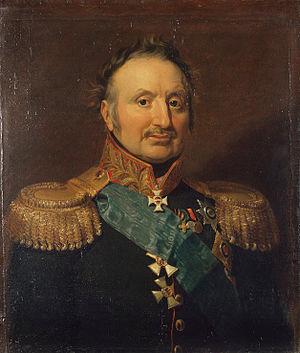
Louis-Adolphe-Pierre, prince de Sayn-Wittgenstein, est un generalfeldmarschall de l'armée impériale russe qui prit part aux guerres napoléoniennes. Il combattit la Grande Armée, vainement à Austerlitz en 1805 et à Friedland en 1807, mais avec plus de réussite lors de la campagne de Russie, de la campagne d'Allemagne et de la campagne de France.
La bataille de Laubressel a eu lieu le 3 mars 1814 et a vu la principale armée coalisée du maréchal Charles Philippe, prince de Schwarzenberg monter une attaque convergente à trois volets sur l'armée plus faible du maréchal Etienne MacDonald. Les forces françaises dirigées par le maréchal Nicolas Oudinot ont subi le poids des combats, au cours desquels les coalisés ont tenté de tourner leur flanc gauche. Les Français ont abandonné Troyes et se sont retirés vers l'ouest à la suite de l'action. Le village de Laubressel est situé à 10 kilomètres à l'est de Troyes.
Louis, premier comte de Partouneaux, né le 26 septembre 1770 à Romilly-sur-Seine dans l'Aube et mort le 14 janvier 1835 à Menton, alors territoire monégasque, est un général français de la Révolution et de l’Empire.